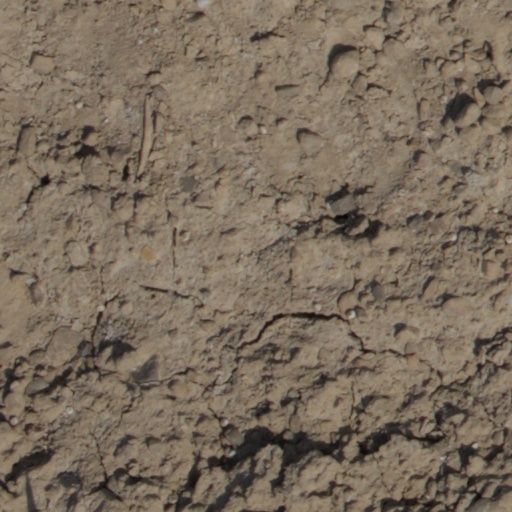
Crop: wheat